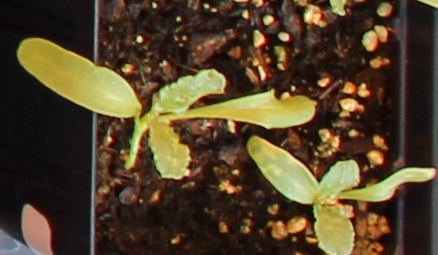
Label: Sugar beet